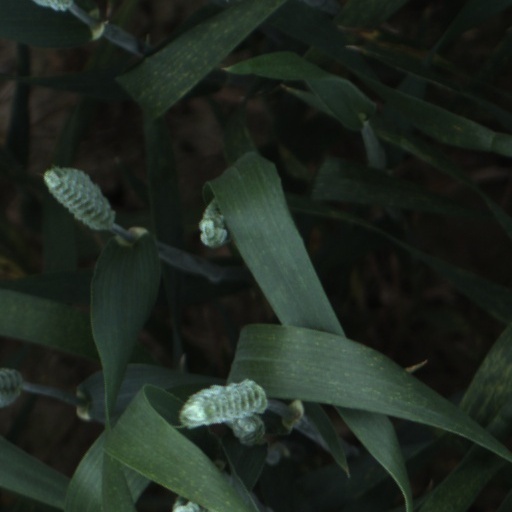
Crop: wheat